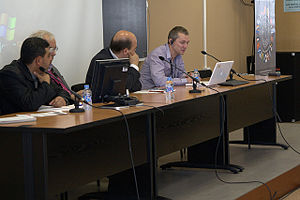
Sjúrður Skaale
Sjúrður Skaale er en færøsk journalist, politiker, skuespiller og sanger, der siden valget i 2011 har været et af Færøernes to medlemmer af Folketinget.